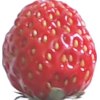
Label: strawberry